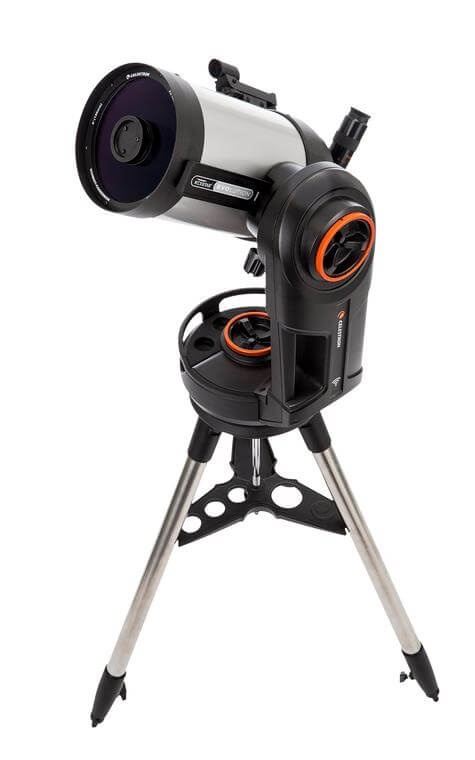
Celestron Nexstar Evolution 6
Telescopio Schmidt-Cassegrain, diametro 150 mm f/10 con montatura altazimutale computerizzata Nexstar Evolution I modelli della serie Celestron NexStar Evolution rappresentano l’evoluzione della specie degli strumenti astronomici, essendo i telescopi più tecnologici mai realizzati prima d’ora. Dotati di un dispositivo wi-fi integrato essi possono essere comandati direttamente tramite smartphone, tablet o phablet con sistema iOS o Android. La App Celestron Sky Portal consente il completo controllo dello strumento con un semplice “tap” e l’esplorazione del cielo attraverso i 120,000 oggetti del database NexStar. Temete di rimanere a secco? Niente paura, Celestron ha pensato ad una presa USB che terrà sempre carico il vostro dispositivo; inoltre questa serie è dotata di una batteria ricaricabile agli ioni di Litio integrata che garantisce il funzionamento continuativo del telescopio per oltre 10 ore. Stufi di avere le tasche piene di oculari, filtri e raccordi? Il treppiede del NexStar Evolution è dotato di un vassoio con fori per alloggiare oculari e accessori da 31.8 e 50.8 mm, di una parte piena su cui appoggiare filtri e raccordi e – udite udite – di un illuminatore superiore a LED rosso che vi aiuterà a scegliere gli accessori senza rovinare l’adattamento al buio. Questo utilissimo vassoietto inoltre fa richiudere il treppiede senza bisogno di smontarlo, operazione che fa risparmiare tempo e fatica. La NexStar Evolution Series comprende i modelli SCT da 6”, 8” e 9.25” ed è la felice sintesi tra la tradizione delle eccellenti ottiche Celestron con trattamento XLT e la praticità ed alta tecnologia delle montature monobraccio Nexstar Evolution, dotate di puntamento automatico, pulsantiera con firmware Nexstar aggiornabile, sistema di allineamento SkyAlign™ e molto altro ancora. Le montature monobraccio NexStar Evolution sono dotate di piattaforma di attacco universale a coda di rondine e quindi possono essere usate con altre ottiche. CARATTERISTICHE Schema Ottico Schmidt-Cassegrain Diametro 150 mm Lunghezza Focale 1500mm Rapporto Focale f/10 Trattamento Multistrato XLT Messa a fuoco Tramite spostamento dello specchio primario Montatura Altazimutale Monobraccio computerizzata Nexstar Evolution Velocità Motori 9 velocità: 4°/sec, 2°/sec, 1°/sec, 64x, 32x, 16x, 8x, 4x, 2x Modalità allineamento SkyAlign, 3-Star Align, Solar System Align Velocità inseguimento Siderale, Solare, Lunare, Off Modalità inseguimento Alt-Az Pulsantiera di controllo Nexstar + aggiornabile via internet Porte di comunicazione 3 porte AUX EVO App database oltre 120000 oggetti, inclusi i 220 oggetti più belli del cielo Porta ricarica USB Sì Alimentazione Batteria interna inclusa DOTAZIONE Oculari 40 mm (38X) e 13 mm (115X) diam. 31.8 mm Diagonale prismatico diam. 31.8 mm Cercatore StarPointer a punto rosso Treppiede In acciaio
Brand: Celestron
Category: Cameras & Optics > Optics > Scopes > Telescopes > Catadioptric Telescopes